Porcupine Tree

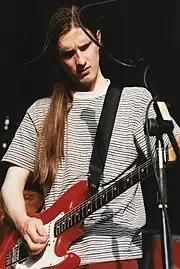
Steven Wilson at the Strawberry Fair, Cambridge, 1997

After the release of the first real Porcupine Tree single, "Waiting", which entered all UK indie charts and the UK National chart and attracting airplay all over Europe, "Signify" was released in September 1996. The album was a mixture of instrumental tracks and more song-oriented tunes, blending numerous rock and "avant-garde" styles, such as krautrock. Wilson expressed satisfaction in the direction of the album, stating "tracks like 'Every Home Is Wired' and 'Dark Matter' totally transcend both genre and comparison. Finally, I think we are making a completely original and 1990s form of music, but which still has its root in progressive music." The musicians received writing credits for some tracks, most notably for "Intermediate Jesus", which evolved from a jam session later released as "Metanoia" at the end of 1998. A large amount of major European media interest accompanied the album's release.